Manuel de la Cruz (painter)

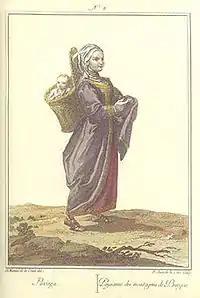
"Girl from Pasiega", engraving by Juan de la Cruz Cano y Olmedilla after a drawing by his cousin Manuel de la Cruz from 1777

Manuel de la Cruz (1750–1792) was a Spanish painter. He was born and died in Madrid. He distinguished himself by his pictures in the cathedral of Carthagena and in the monastery of San Francisco el Grande at Madrid. In the Gallery of the latter city there is a painting by him of "The Annual Fair at Madrid". He also etched a few plates of heads of strongly marked character.